Azerbaijan national awakening

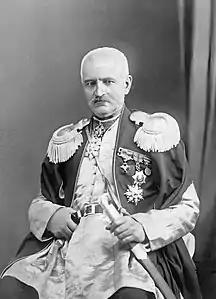
Azerbaijani playwright, philosopher, and founder of Azerbaijani modern literary criticism Mirza Fath-Ali Akhundov

Azerbaijani national awakening or the period of Azerbaijani cultural renaissance (Azerbaijani آذربایجان ملی اویانیشی "Azerbaycan milli uyanışı") is the process of formation of national opinion and flourishing of culture of Azerbaijanis living in the Russian Empire in the late 19th and early 20th centuries. This period is characterized by the spread of enlightenment in Azerbaijan, the development of education, press and art, the implementation of Western values and institutions.